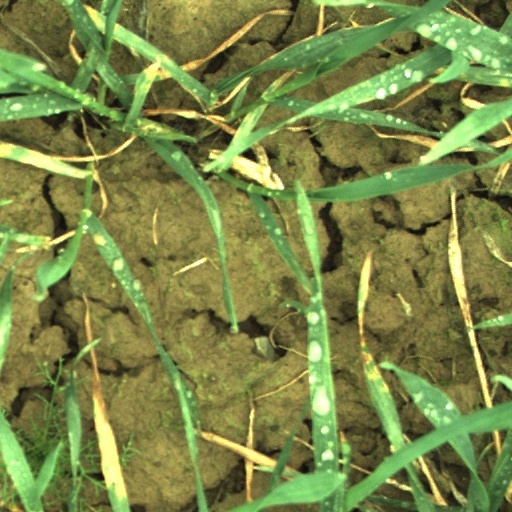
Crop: wheat